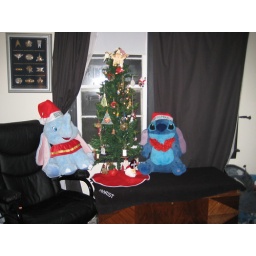
tree in our bedroom